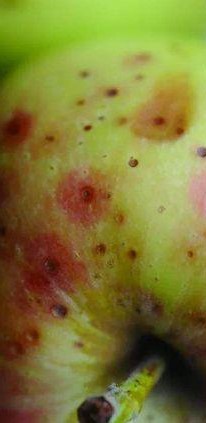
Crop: apple
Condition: scab